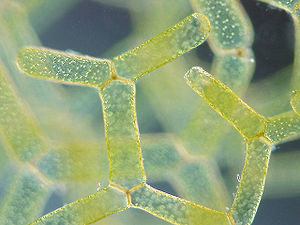
Planter / Adgang til planterigets grupper via billeder
Planter eller planteriget er et rige, der hører under eukayoterne. En plante defineres som en autotrof organisme, der kan formere sig med anisogameter. Herved adskiller planterne sig fra f.eks. både dyr og svampe der er heterotrofe. Andre væsentlige kendetegn er at plantecellerne har cellevægge, som består af cellulose og at planter er i stand til at udføre fotosyntese. Evnen til fotosyntese er en væsentlige forudsætninger for planternes autotrofi.